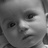
Emotion: surprise